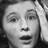
Emotion: surprise